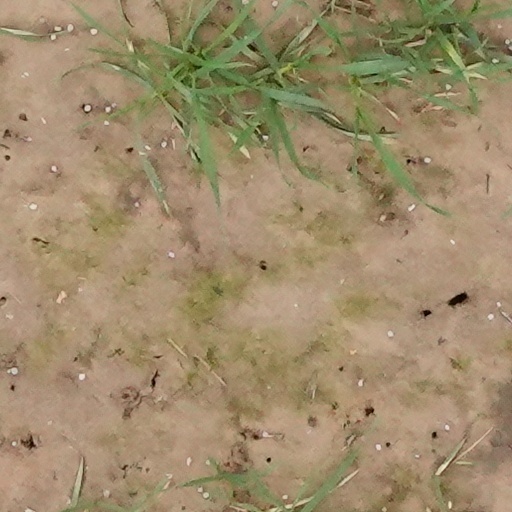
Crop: wheat